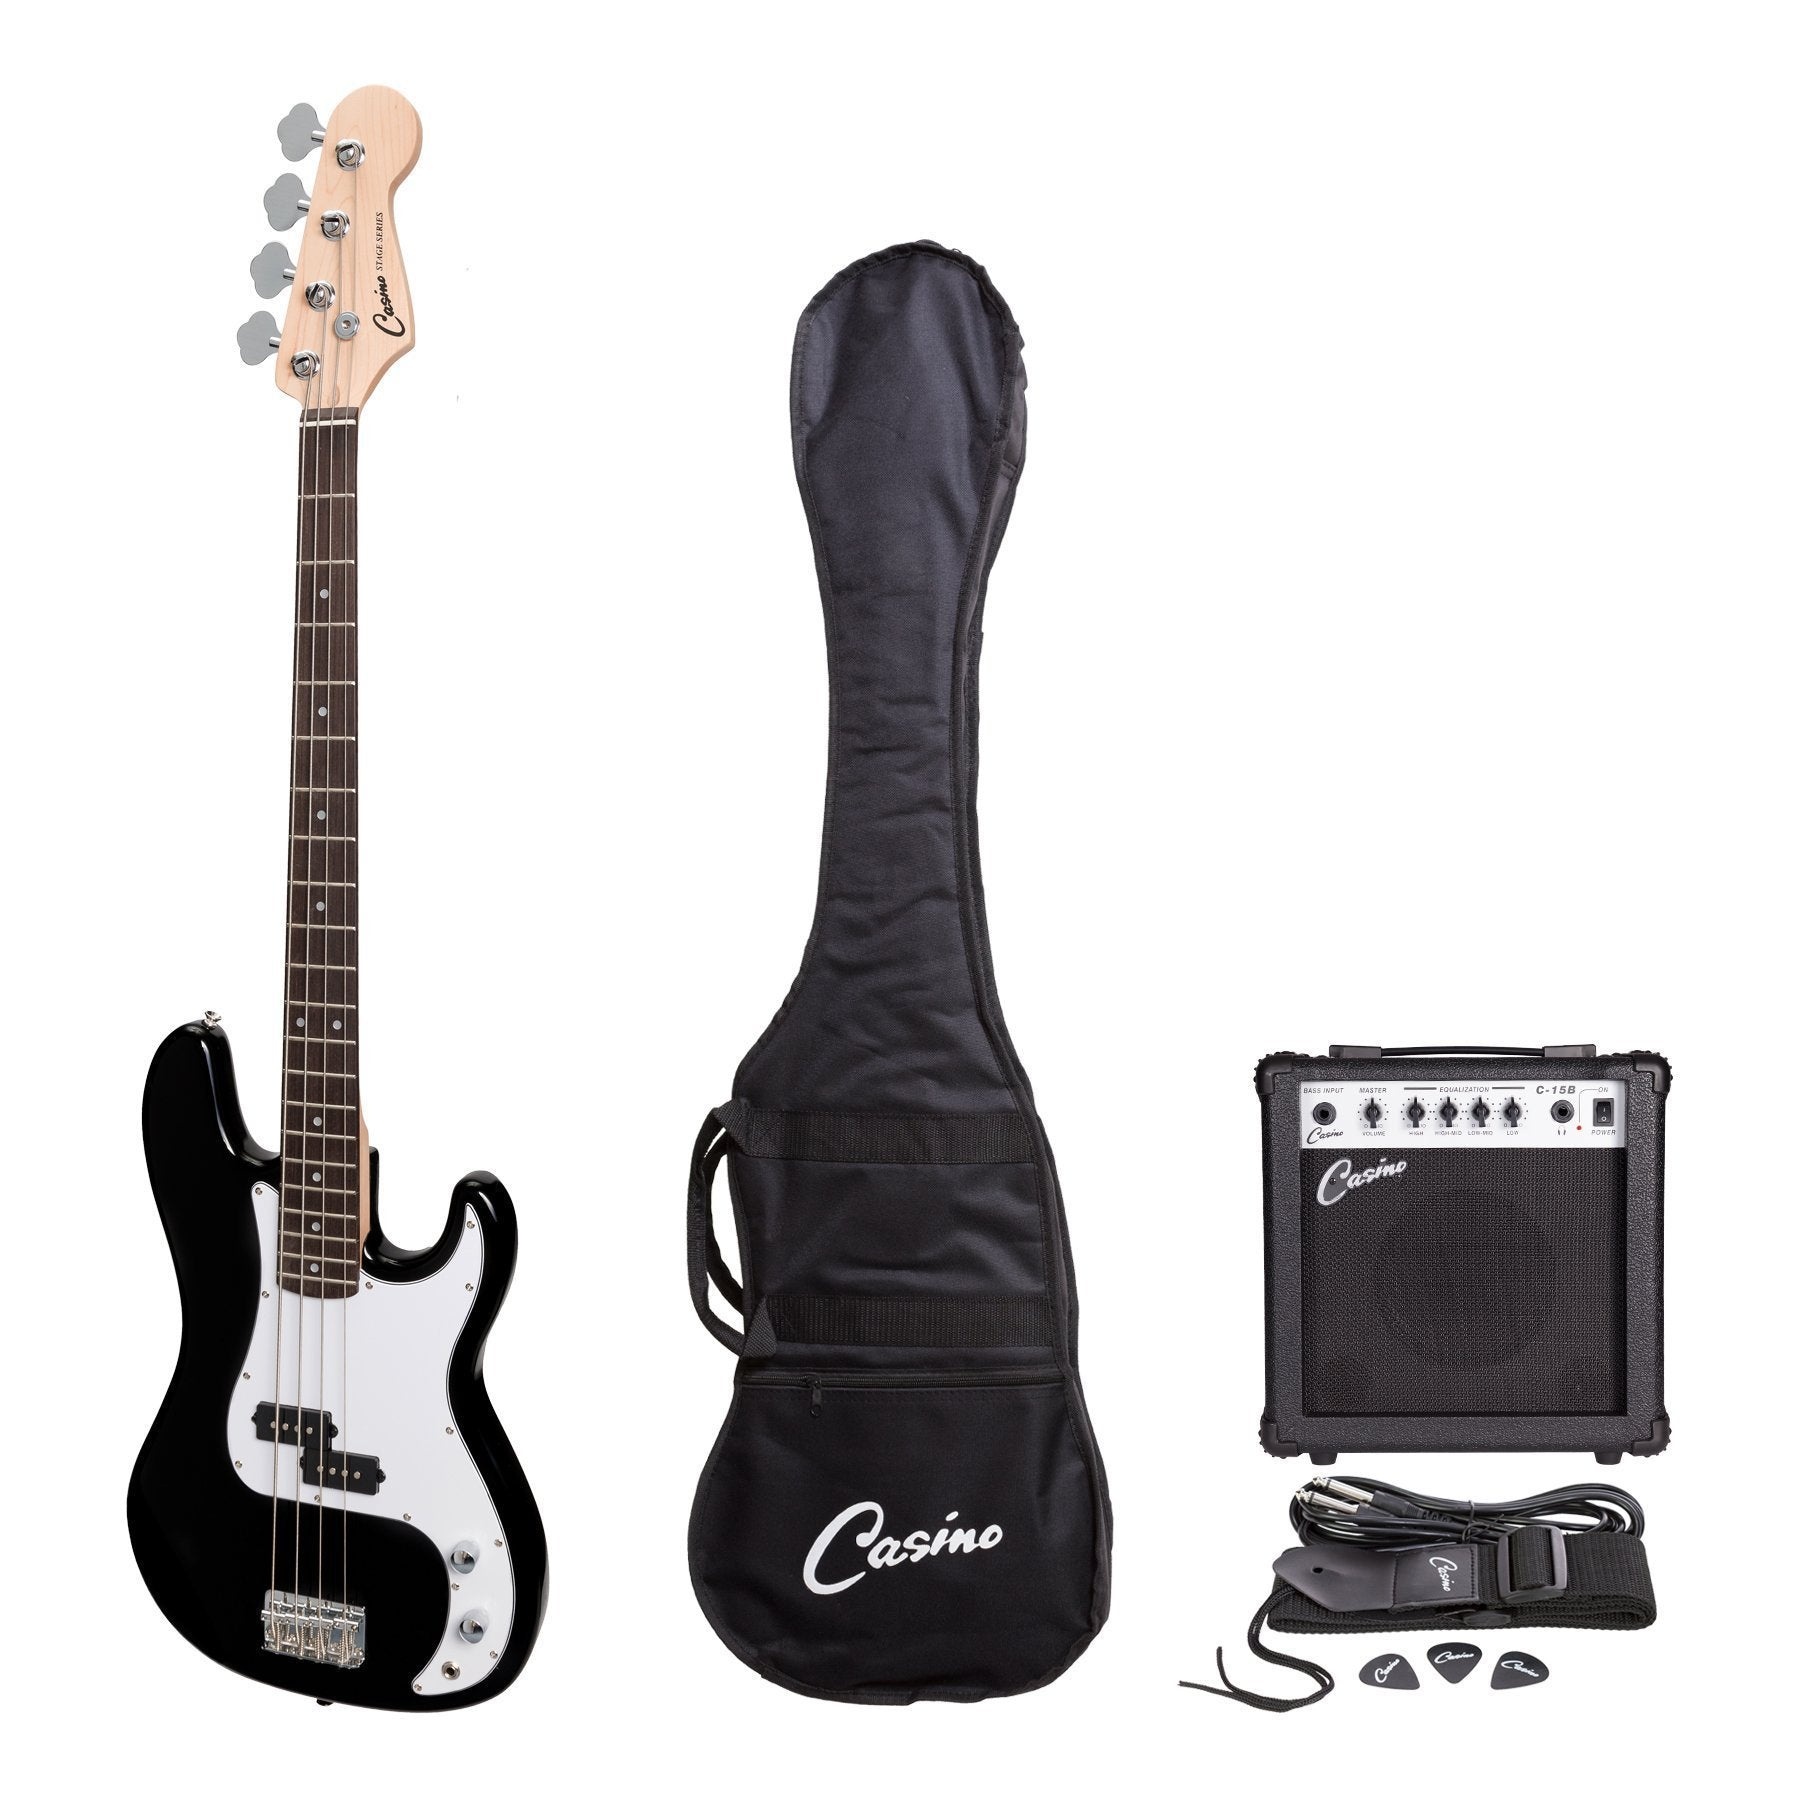
Casino P-Style Electric Bass Guitar and 15 Watt Amplifier Pack (Black)
The Casino CPB-21 bass is the perfect budget P-style bass. Whether you're a seasoned pro or just starting out, the CPB-21 provides incredible value for money, with tone and playability well above its price point. Features include classic P-style design, medium 21 fret neck, passive split single coil pickup with master volume and tone controls, vintage style bridge and knurled barrel knobs. Casino bass and 15 watt amplifier packs come standard with Casino 15 watt amplifier, gig bag, tuner, strap, lead and picks, to ensure you're playing straight away. BRAND: CASINO MODEL: CP-PB21-BLK INSTRUMENT: ELECTRIC BASS SHAPE: P- STYLE COLOUR: BLACK DEXTERITY: RIGHT STRINGS: 4 STRING TYPE: STEEL WEIGHT: 3.6 kg BODY: BASSWOOD NECK: CANADIAN HARD MAPLE FINGERBOARD: ROSEWOOD SCALE LENGTH: 34" NUT WIDTH: 42mm MACHINE HEADS: CASINO FRETS: 21 PICKUPS: CASINO PASSIVE SPLIT SINGLE COIL WARRANTY: 1 YEAR INCLUDES GIG BAG: YES LENGTH: 1170mm WIDTH: 230 mm DEPTH: 60 mm UPPER BOUT: 280mm LOWER BOUT: 330mm Amplifier Specifications: BRAND: Casino MODEL: C-15B-BLK TYPE: BASS OPERATION: SOLID STATE CABINET: 1x6 CHANNELS: ONE INPUTS: SINGLE EFFECTS: NONE SPEAKER: CASINO WATTS: 15W OHMS: 8 EXTENSION SPEAKER: NO FOOTSWITCHABLE: NO COLOUR: BLACK WEIGHT: 5.3kg Dimensions: HEIGHT: 320mm WIDTH: 310mm DEPTH: 182mm
Brand: Casino
Category: Arts & Entertainment > Hobbies & Creative Arts > Musical Instruments > String Instruments > Upright Basses